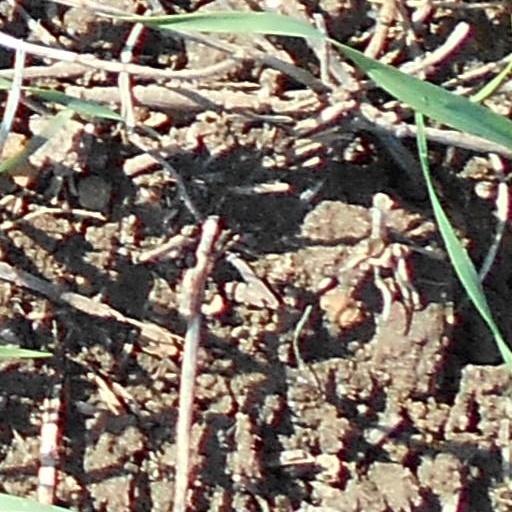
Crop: wheat